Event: Nepal Earthquake
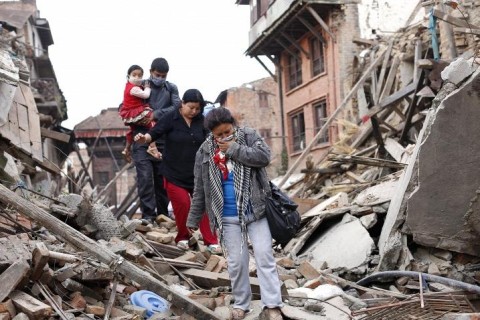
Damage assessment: damage